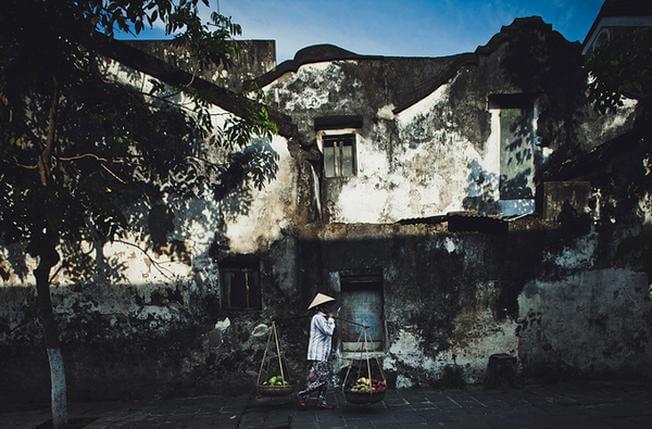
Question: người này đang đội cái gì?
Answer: người này đang đội nón lá